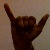
The image shows a hand gesture representing the letter 'Y' in Indian Sign Language.